Bertha (tunnel boring machine)

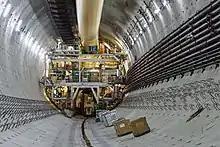
Rear of tunnel boring machine with completed tunnel walls behind it in 2017

By December 6, 2013, Bertha had tunneled , or 11%, of the total length of the tunnel, stopping about below ground between South Jackson Street and South Main Street. The machine's progress was halted on that day by an unexpected impediment. After a month's investigation, WSDOT announced that the machine's cutting blades had encountered an , steel pipe, one of several well casings left over from a previous 2002 drilling project that had assessed groundwater conditions and soil stability in the area in case of another earthquake, such as the 2001 Nisqually earthquake, which led to a need for the replacing of the Alaskan Way Viaduct in the first place. Because the machine cannot cut through metal, the pipe damaged several of Bertha's cutting blades, necessitating blade replacement before the machine could proceed. The pipes' locations were known to WSDOT and the agency thought they had been removed, while STP admitted in a 2019 lawsuit that they had knowledge of the pipe prior to excavation.